Siebe Schrijvers

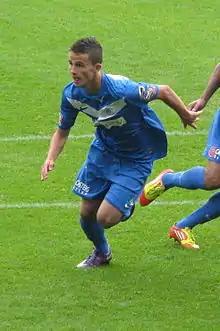

Siebe Schrijvers (born 18 July 1996) is a Belgian footballer who currently plays for Oud-Heverlee Leuven. He plays as an attacking midfielder.